McCord Stewart Museum

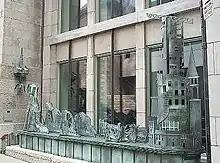
"Totem urbain / histoire en dentelle", a Pierre Granche sculpture, museum exterior.

On October 13, 1921, the McCord National Museum, as it was then called, moved to the former McGill Union building, designed by Percy Erskine Nobbs in the Arts and Crafts tradition. The collection was based on the McCord family collection. Since 1878, David Ross McCord had been adding to the already considerable collection assembled by his family since their arrival in Canada. Over the years, he developed the plan of founding a national history museum in Montreal, at that time Canada's metropolis.